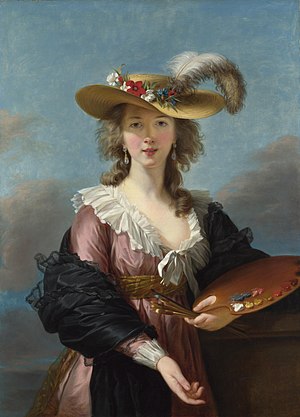
Élisabeth Vigée Le Brun / Barndom og ungdom
Selvportræt af Élisabeth Vigée Le Brun, efter 1782
Marie Louise Élisabeth Vigée Le Brun var en fransk maler, der malede talrige portrætter af europæiske adelige. Hendes værker hører stilmæssigt til klassicismen.